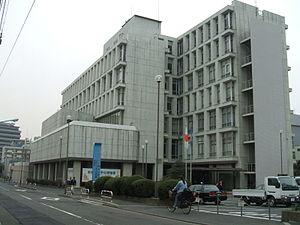
Cette liste présente les musées et les galeries d'art situés à Tokyo.